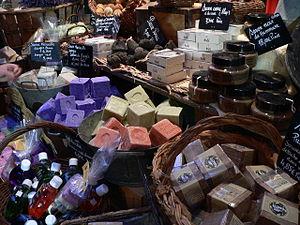
Savons artisanaux en vente à Hyères, France